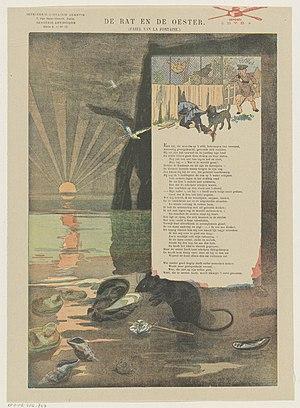
Le Rat et l'Huître est la neuvième fable du livre VIII de Jean de La Fontaine situé dans le second recueil des Fables de La Fontaine, édité pour la première fois en 1678.